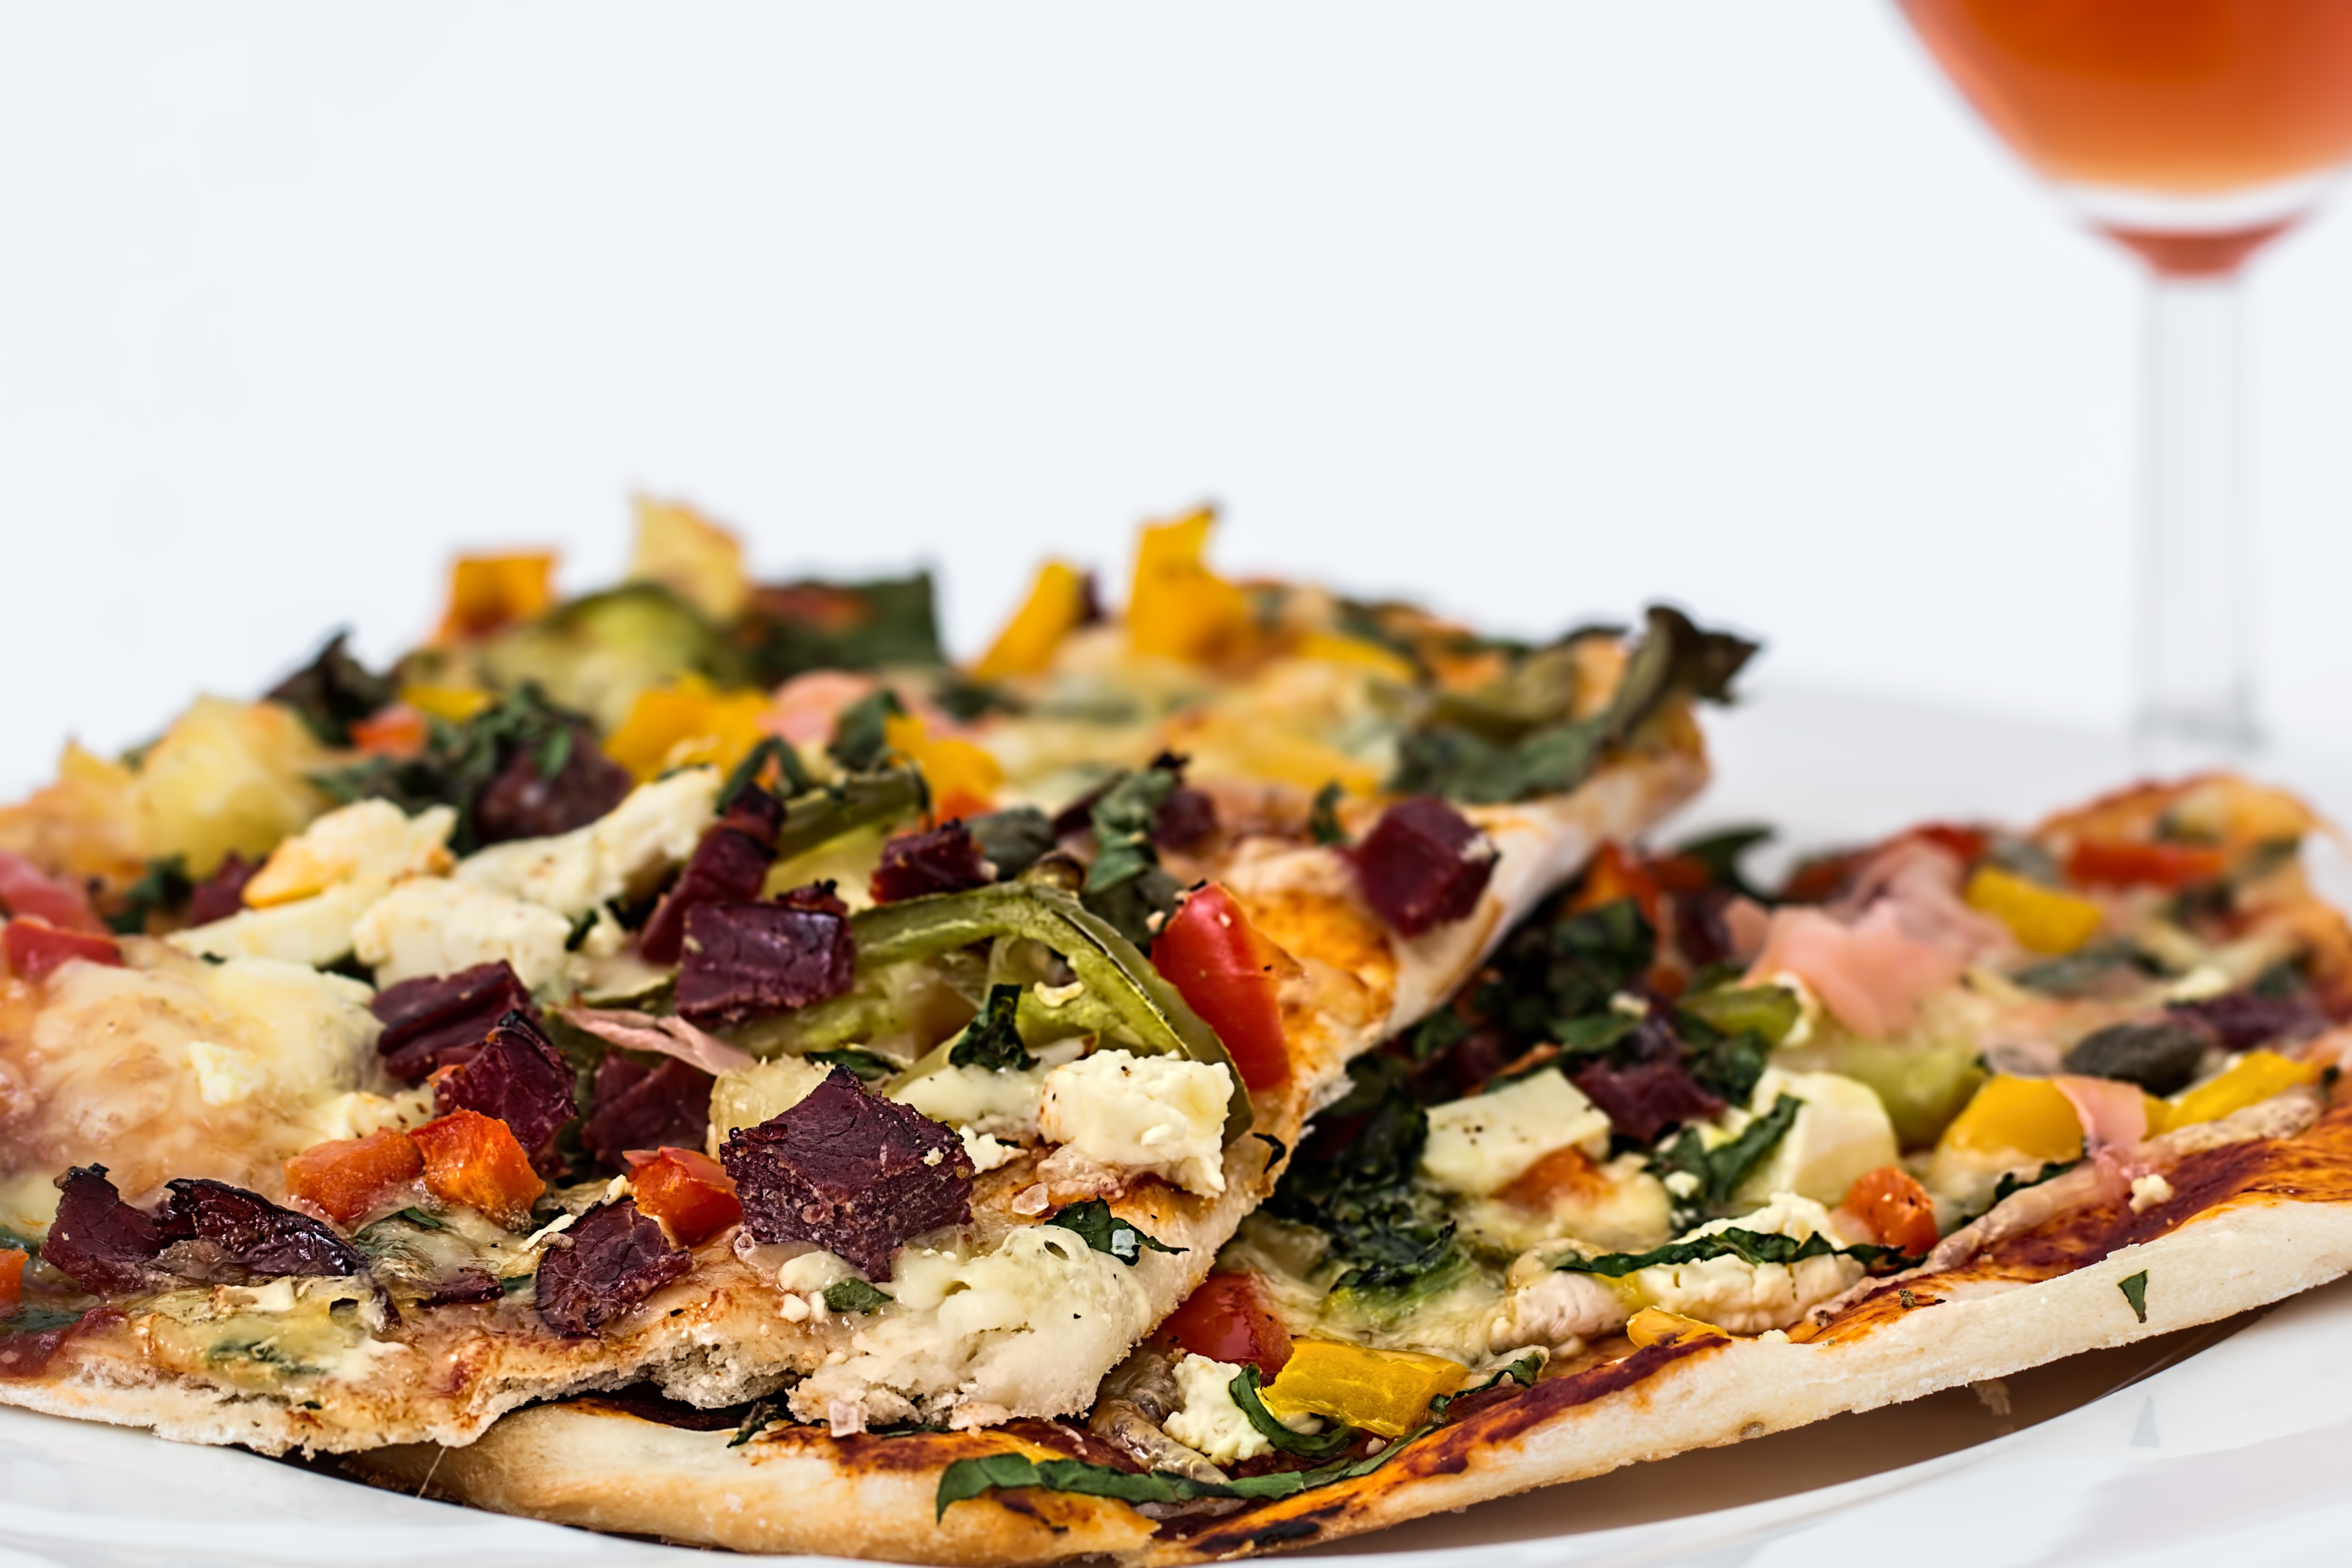
dish, meal, food, cooking, produce, vegetable, junk, breakfast, snack, eat, lunch, cuisine, slice, pizza, dinner, tasty, quiche, fast, vegetarian food, italian, bruschetta, italian food, frittata